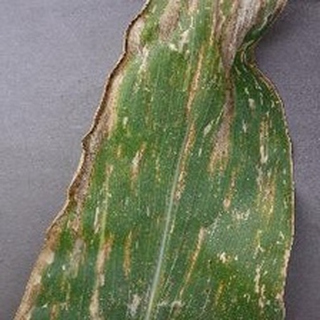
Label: corn_gray_leaf_spot